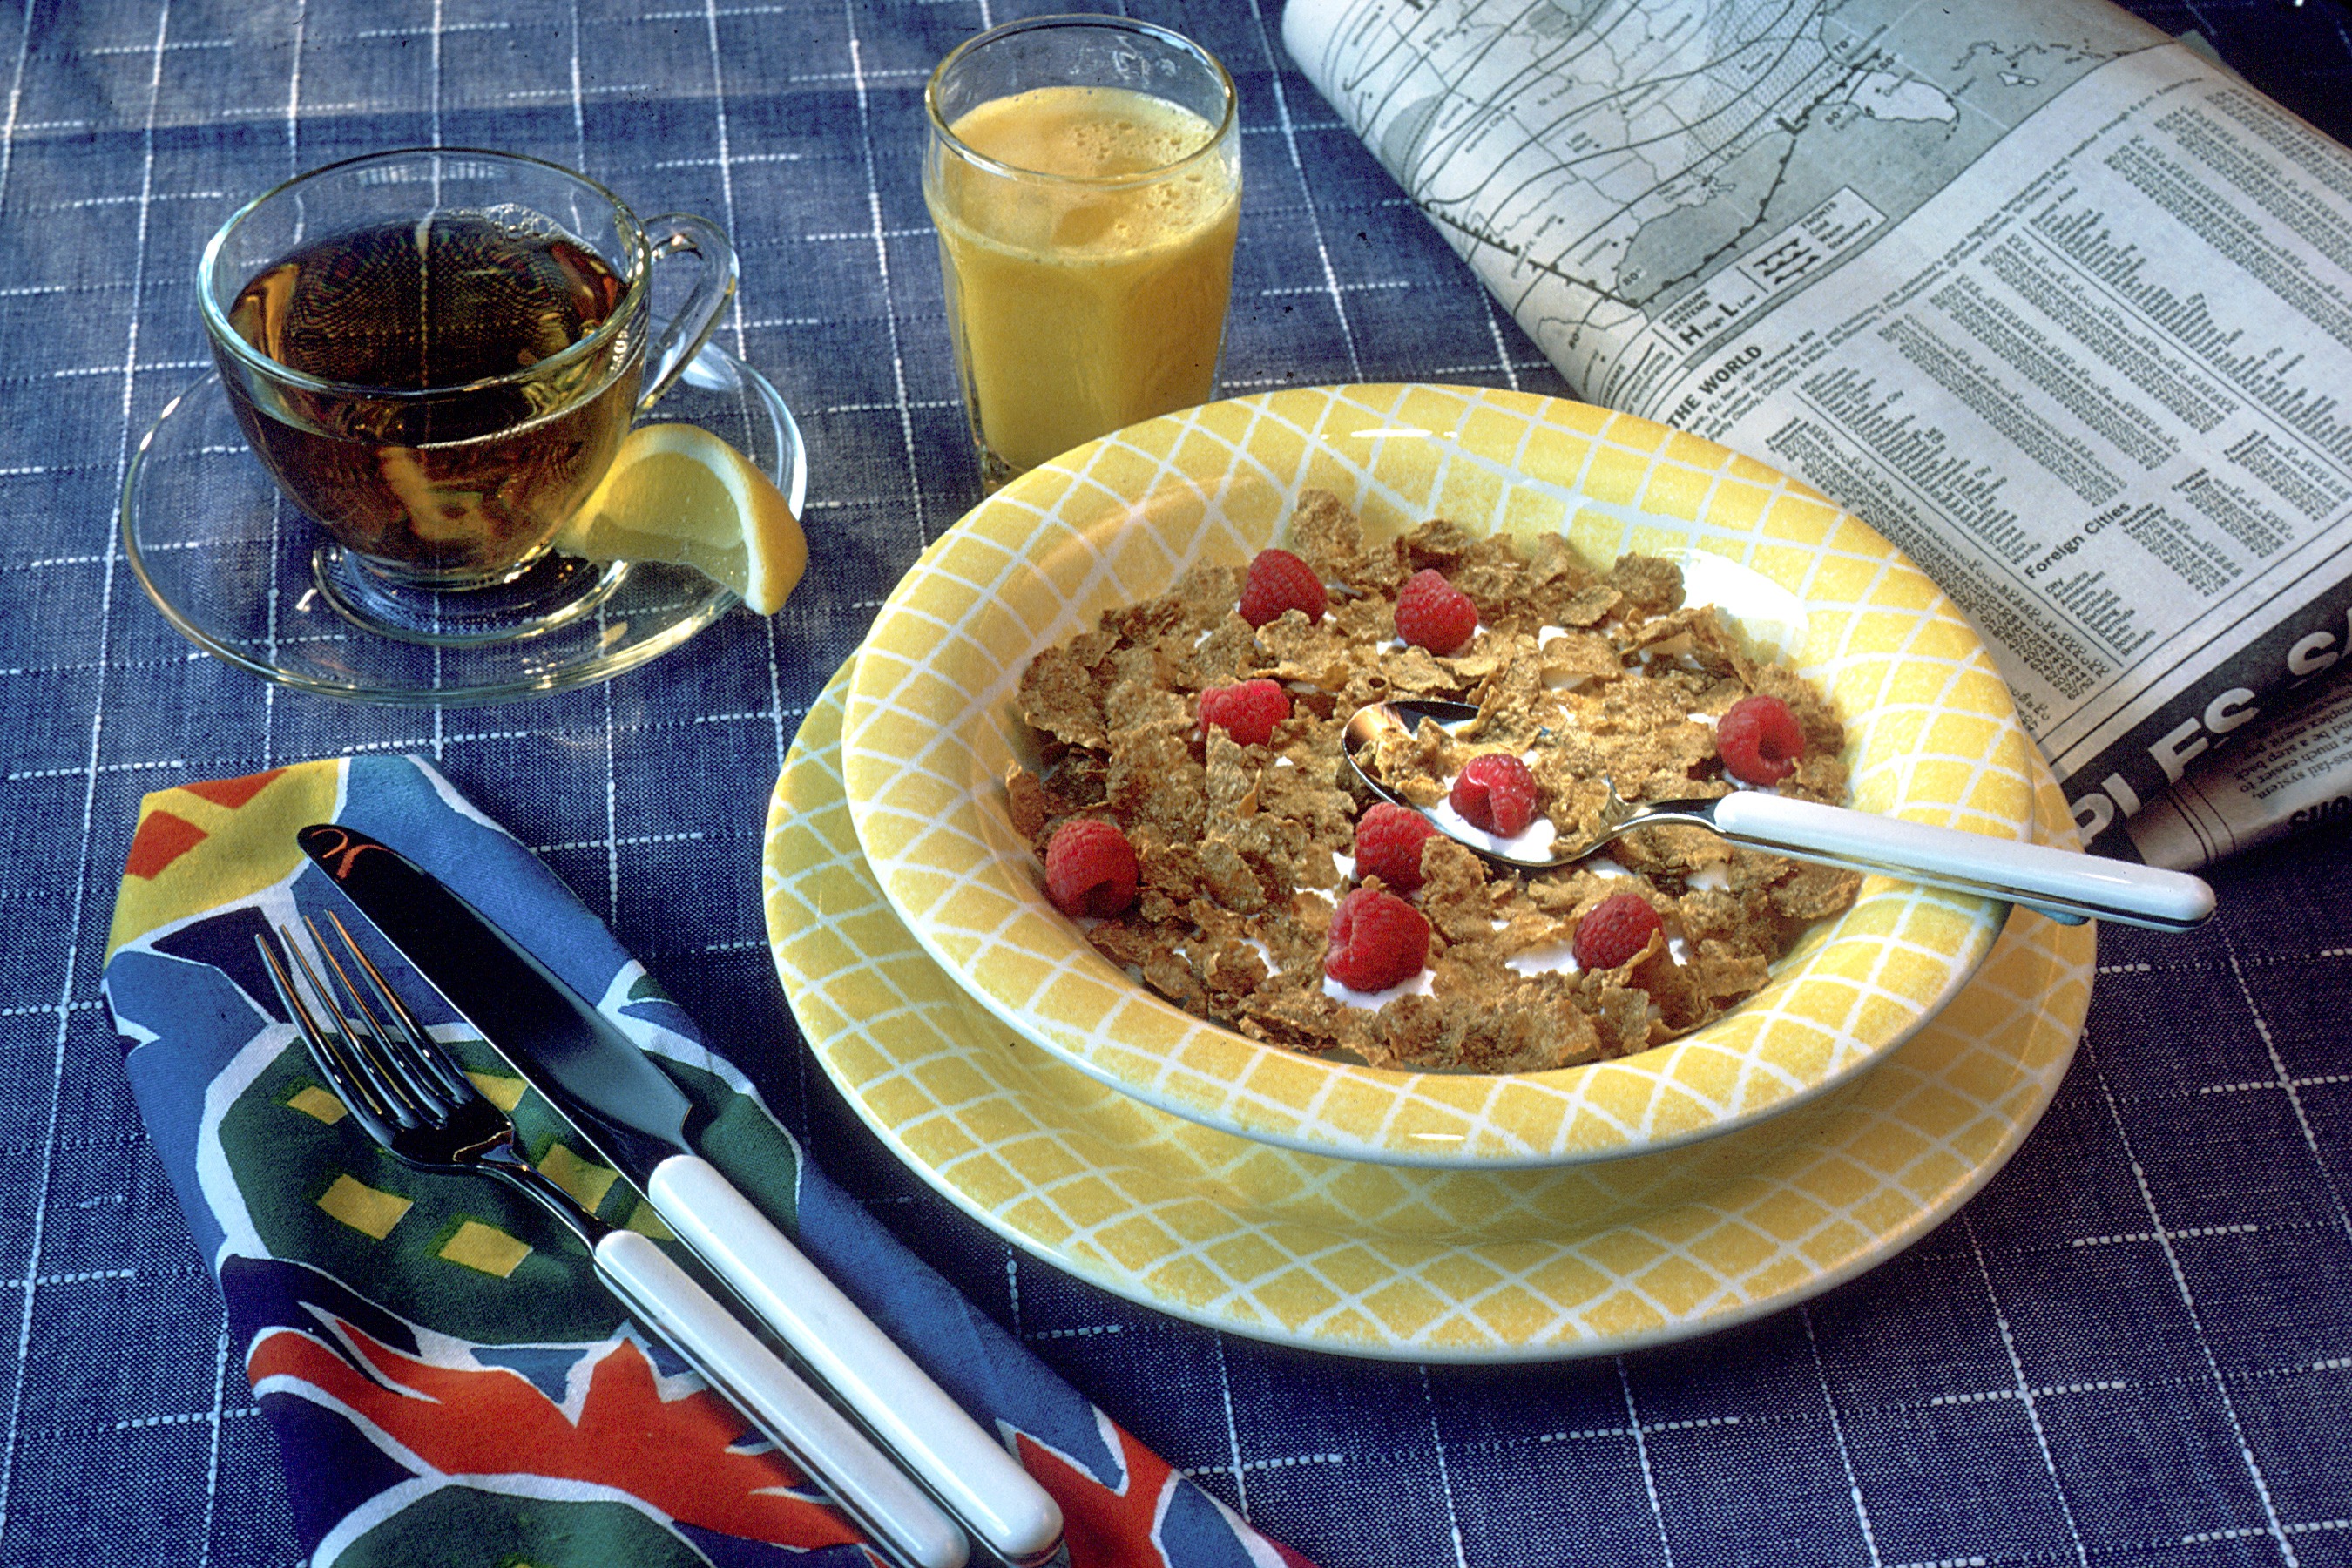
coffee, plant, fruit, tea, newspaper, dish, meal, food, produce, macro, breakfast, milk, dessert, lunch, cereal, close up, berries, concept, orange juice